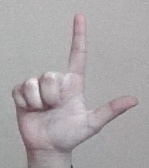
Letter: laam